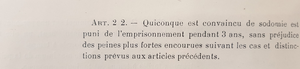
La situation des personnes LGBT+ en Tunisie est difficile car ils doivent faire face à des lois et une société particulièrement transphobe et homophobe, avec l'article 230 du Code pénal qui prévoit jusqu'à trois ans de prison pour un rapport sexuel entre adultes consentants et l'impossibilité de changement de statut civil pour les personnes trans. La vie communautaire est limitée à de la protection contre les persécutions légales.